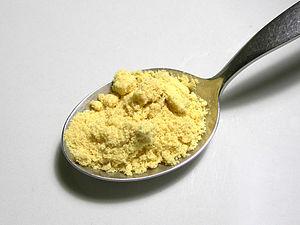
La moutarde blanche ou sénevé, ou sanve est une plante annuelle de la famille des Brassicacées, cultivée pour ses graines servant à la préparation de condiments.